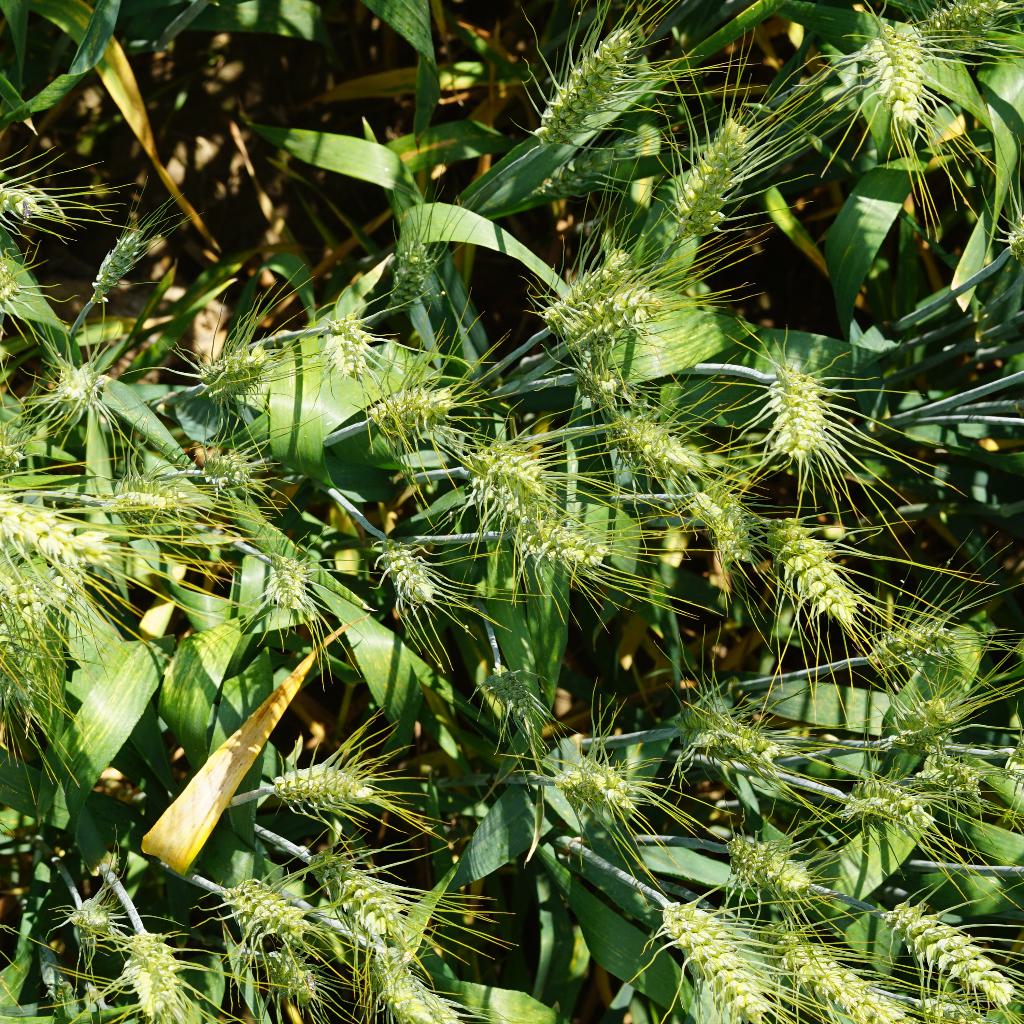
Country: France
Location: Gréoux
Wheat development stage: Filling